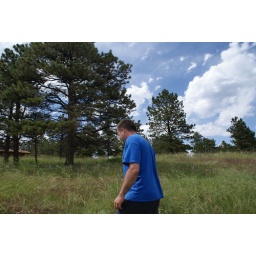
brad is standing and or playing in the grass (3)